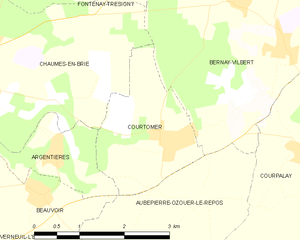
Carte des communes françaises Courtomer